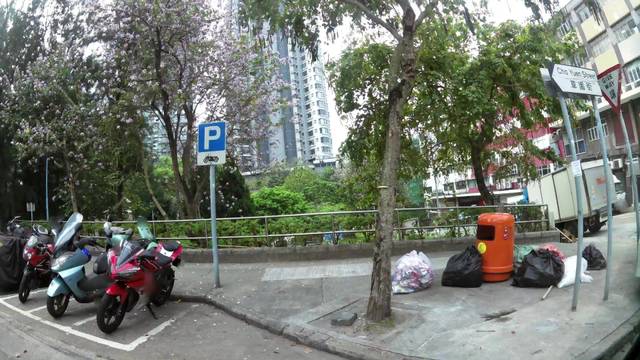
Region: China
Coordinates: 22.293, 114.235